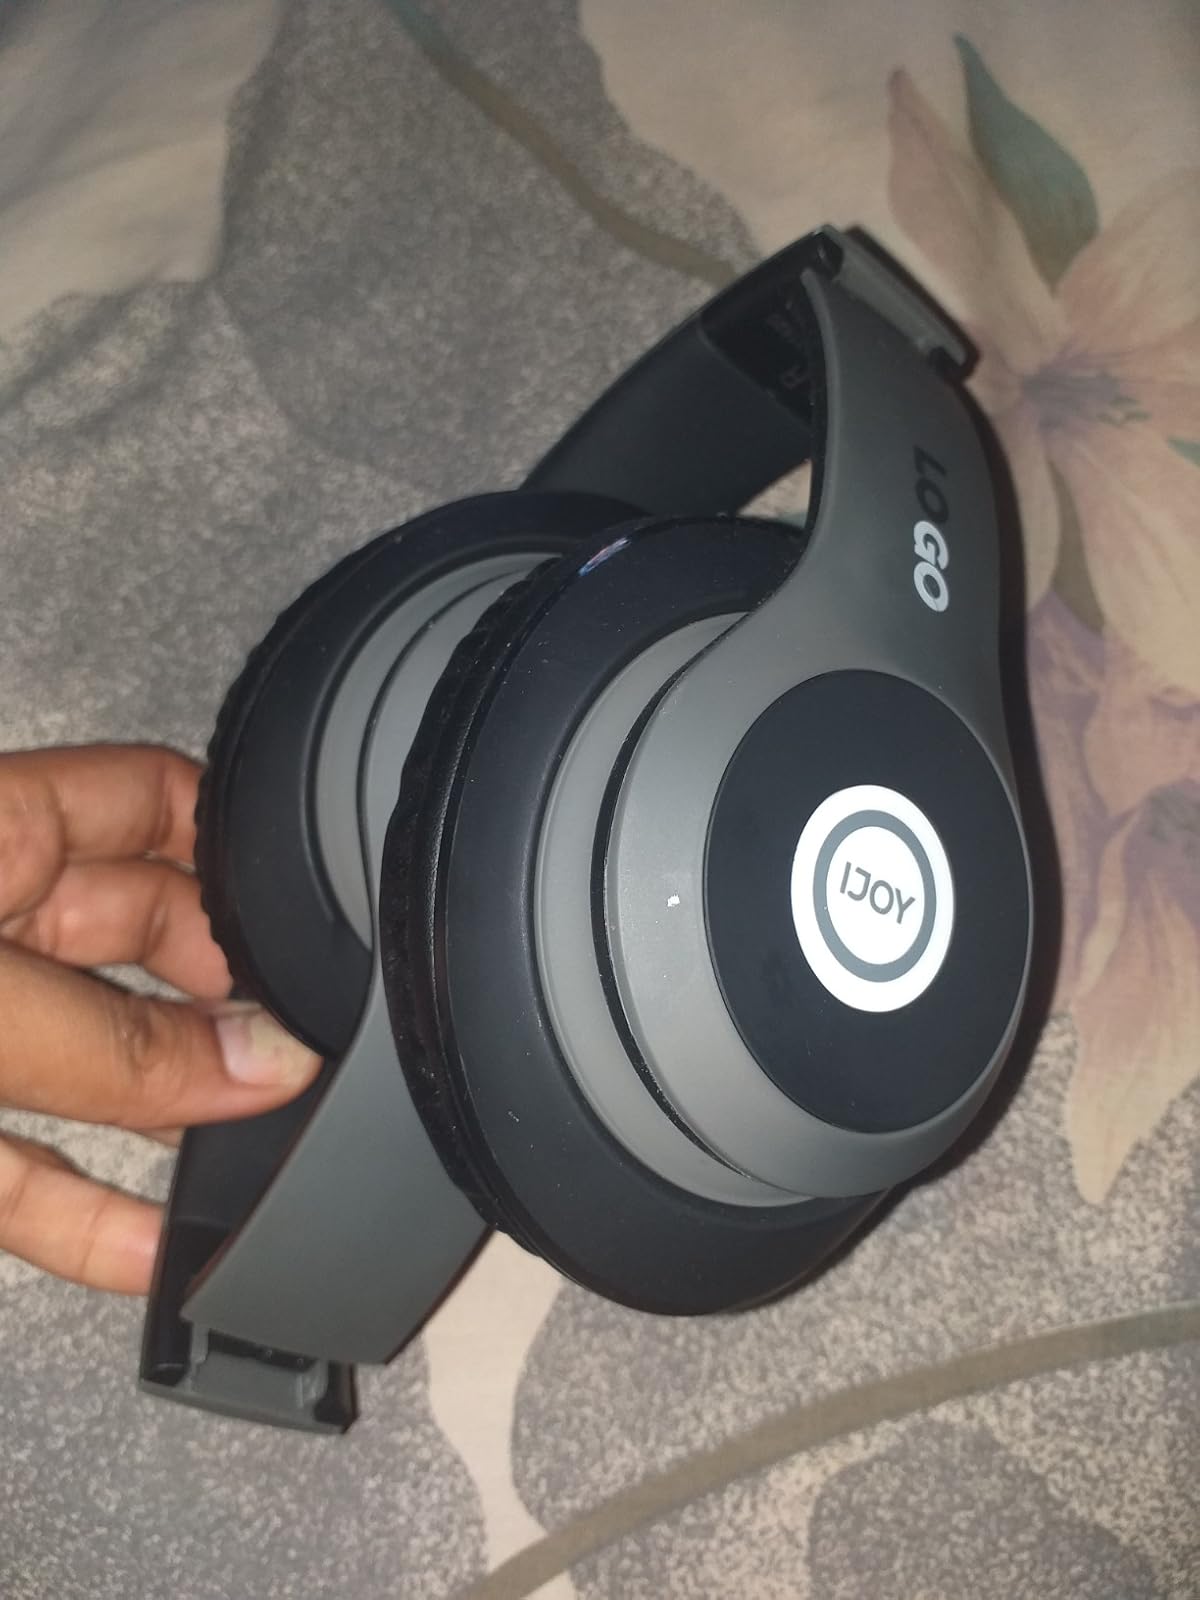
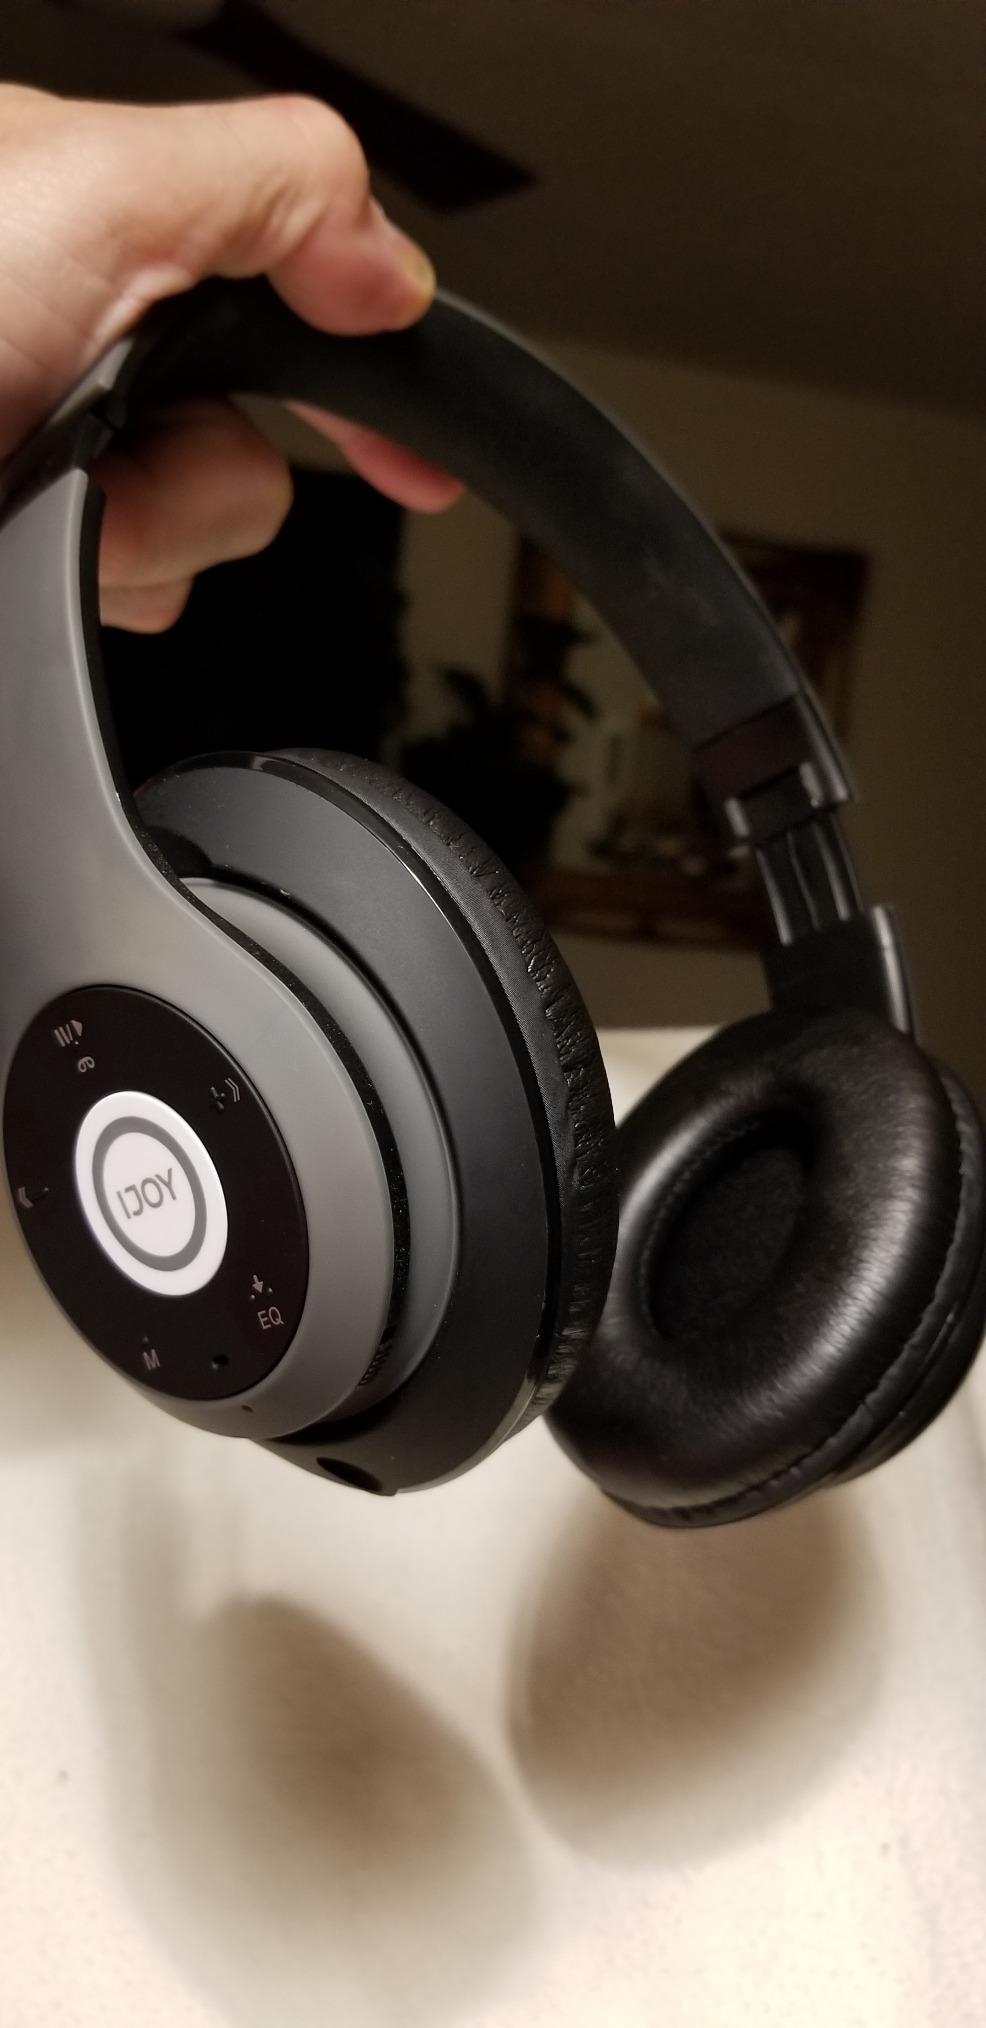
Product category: headphones
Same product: yes